Humbert Carthage inscriptions

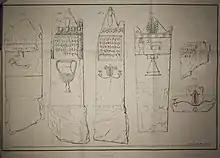
The first four inscriptions, as published by Humbert

The Humbert Carthage inscriptions are seven Punic inscriptions, found in Carthage by Jean Emile Humbert in 1817 in Husainid Tunisia. They were the first published Punic inscriptions found in Carthage.